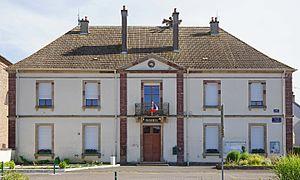
La mairie de Breuches.
Breuches-lès-Luxeuil est une commune française, située dans le département de la Haute-Saône en région Bourgogne-Franche-Comté.